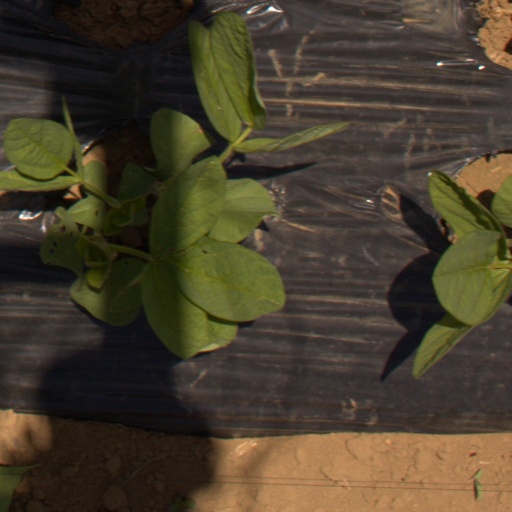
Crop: Jerusalem artichoke